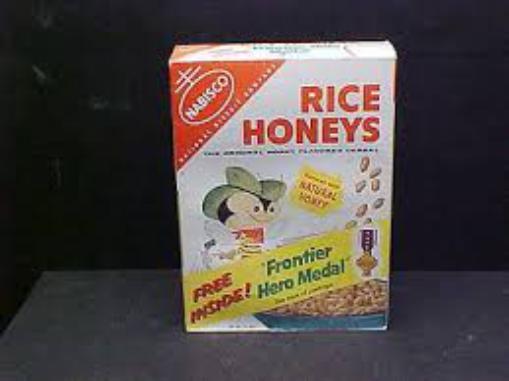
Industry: Food